Zurab Khizanishvili

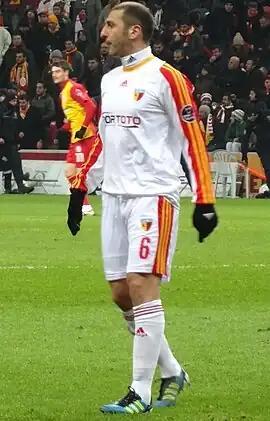
Khizanishvili with Kayserispor in 2012

Zurab Khizanishvili (born 6 October 1981) is a Georgian football coach and former player who is currently the assistant manager of the Georgia U21 football team. A defender, he is the most recent Georgian footballer to play in the Premier League.